Catholic Church in Sichuan

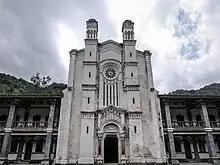
The abandoned Annunciation Seminary

In 1830, the MEP, as a society of apostolic life which had the objective of evangelizing non-Christian Asian countries, secretly opened a college at Muping (in French), on Sichuan-Tibetan border, known as Muping Seminary or (presently the ) to recruit local clergy. Laurent-Joseph-Marius Imbert, founder of the seminary, became the first superior. He lived there for twelve years before leaving for Korea. In one of his letters, he wrote, "the Szechwan Mission is well enough furnished to be able to do without a missionary." In 1858, the Treaty of Tientsin effectively legalized Christian missions in China, a century ban on Catholicism came to an end. Newly arrived missionaries in western Sichuan mistook those "hidden Christians" for Buddhists.